Oswald Wardell-Yerburgh

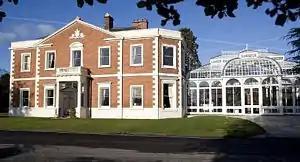
Hoole Hall

Canon Oswald Pryor Wardell-Yerburgh (23 February 1858 – 14 November 1913), until 1889 known as Oswald Pryor Yerburgh, was a Church of England clergyman who held numerous offices.